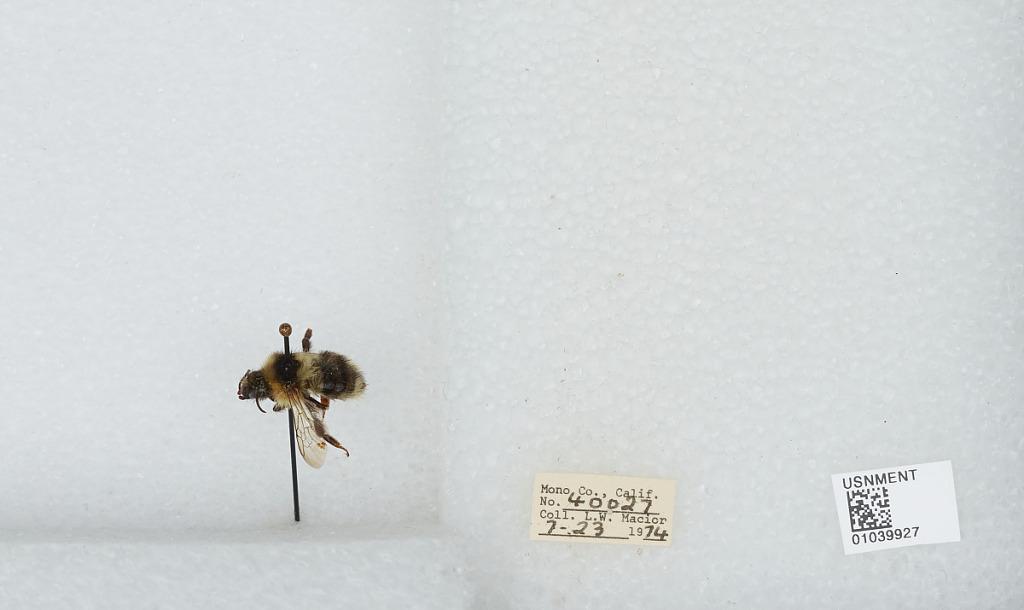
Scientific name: Bombus (Cullumanobombus) rufocinctus Cresson
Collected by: L. Macior
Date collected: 1974-7-23
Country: United States
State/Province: California
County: Mono
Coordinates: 37.92, -118.87